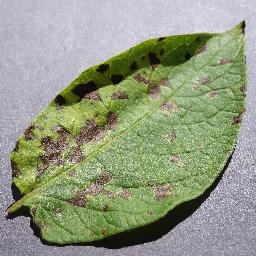
Label: Potato___Early_blight